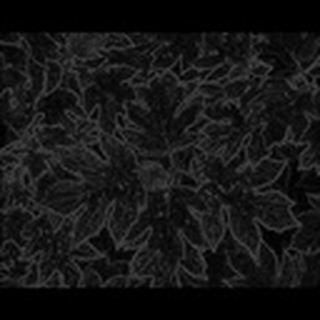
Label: healthy_cotton